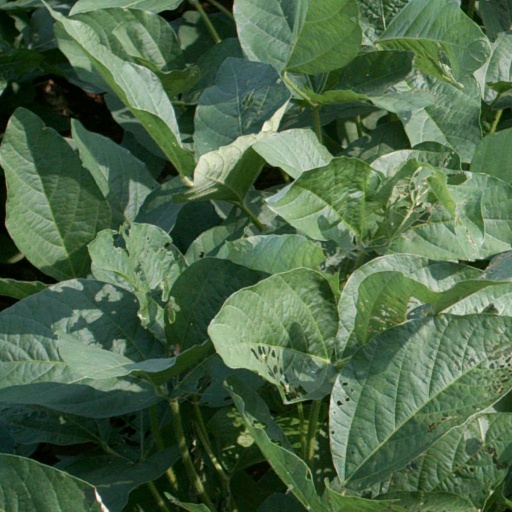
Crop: soybean